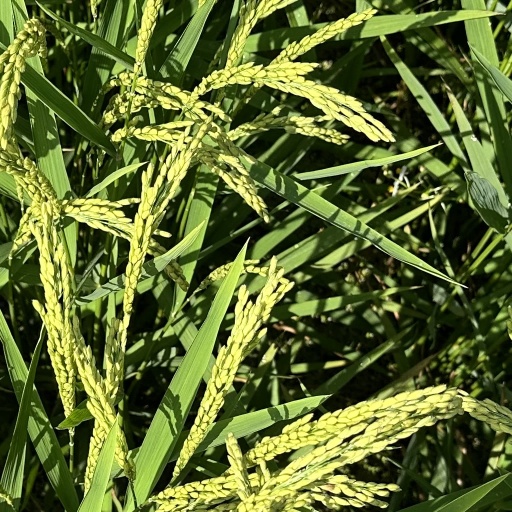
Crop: rice